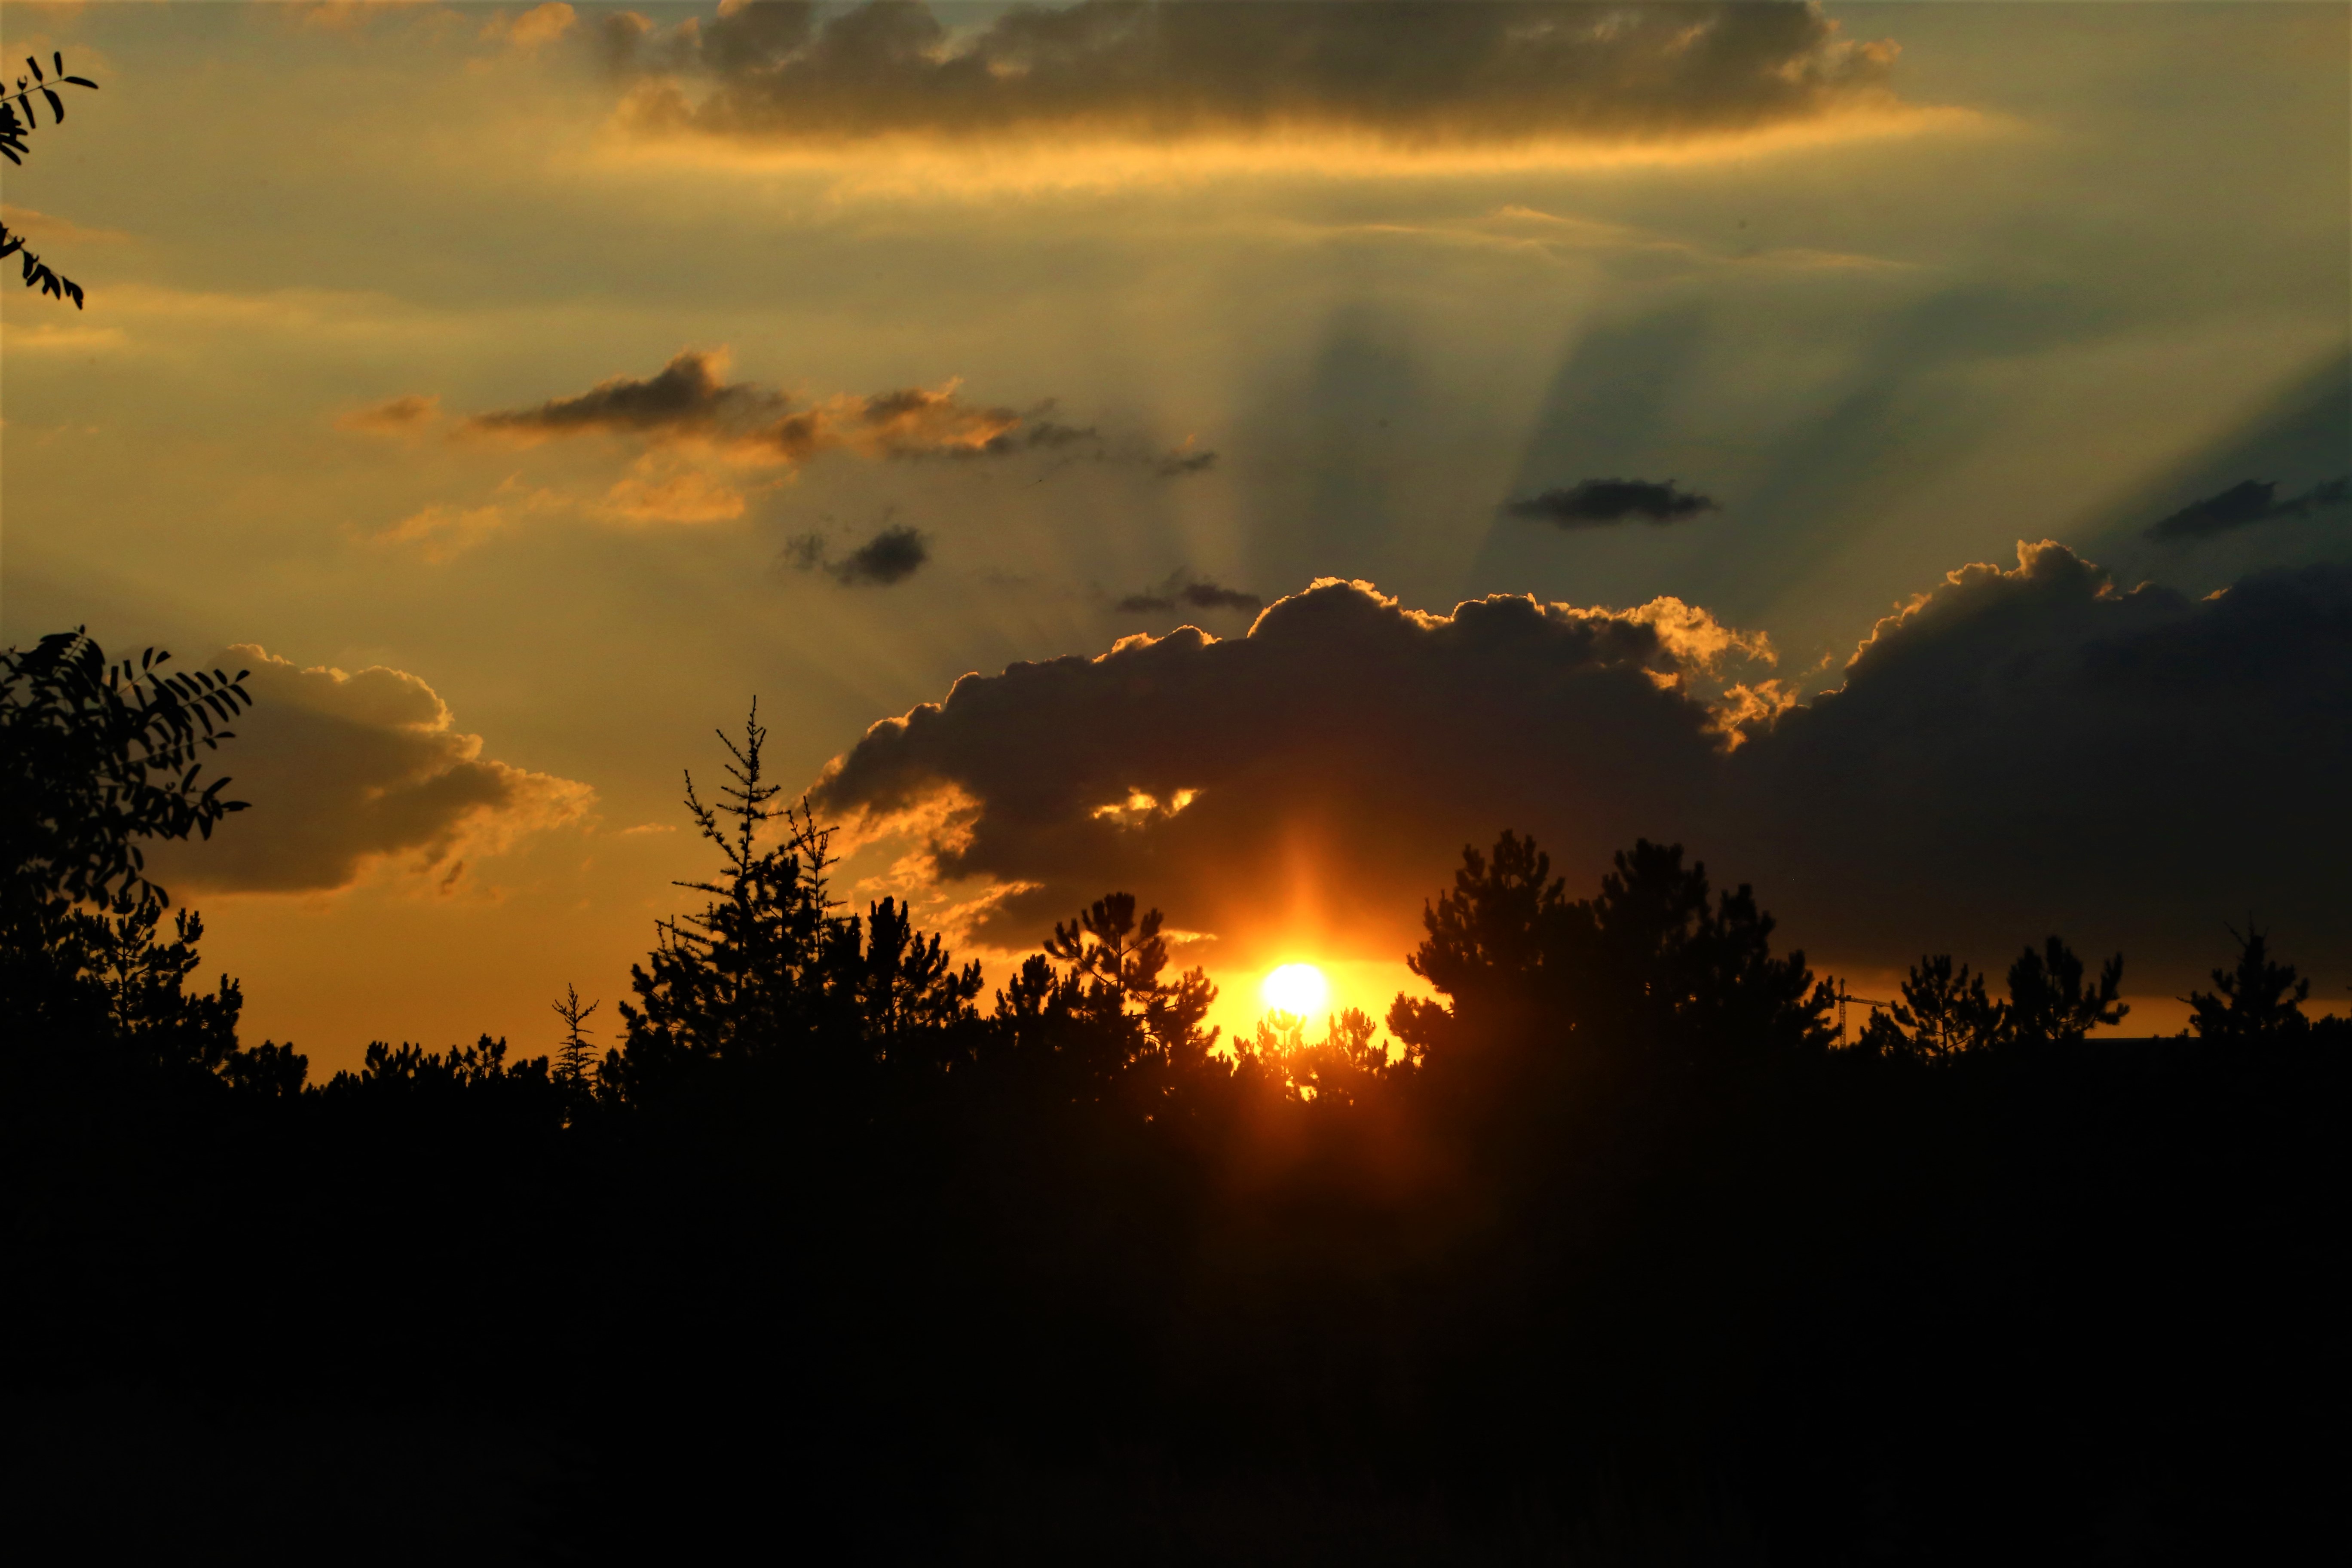
sunset, evening, nature, sun, clouds, sky, cloud, sunrise, afterglow, horizon, morning, sunlight, natural landscape, tree, orange, light, dusk, atmospheric phenomenon, atmosphere, red sky at morning, heat, backlighting, landscape, cumulus, astronomical object, dawn, photography, wildlife, branch, calm, rural area, meteorological phenomenon, hill, silhouette, forest